Lethalz

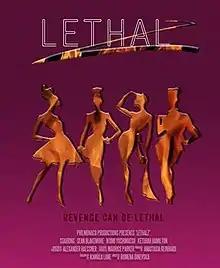

Lethalz is a 2019 American short crime film directed by Rumena Dinevska.